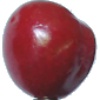
Label: Cherry 2